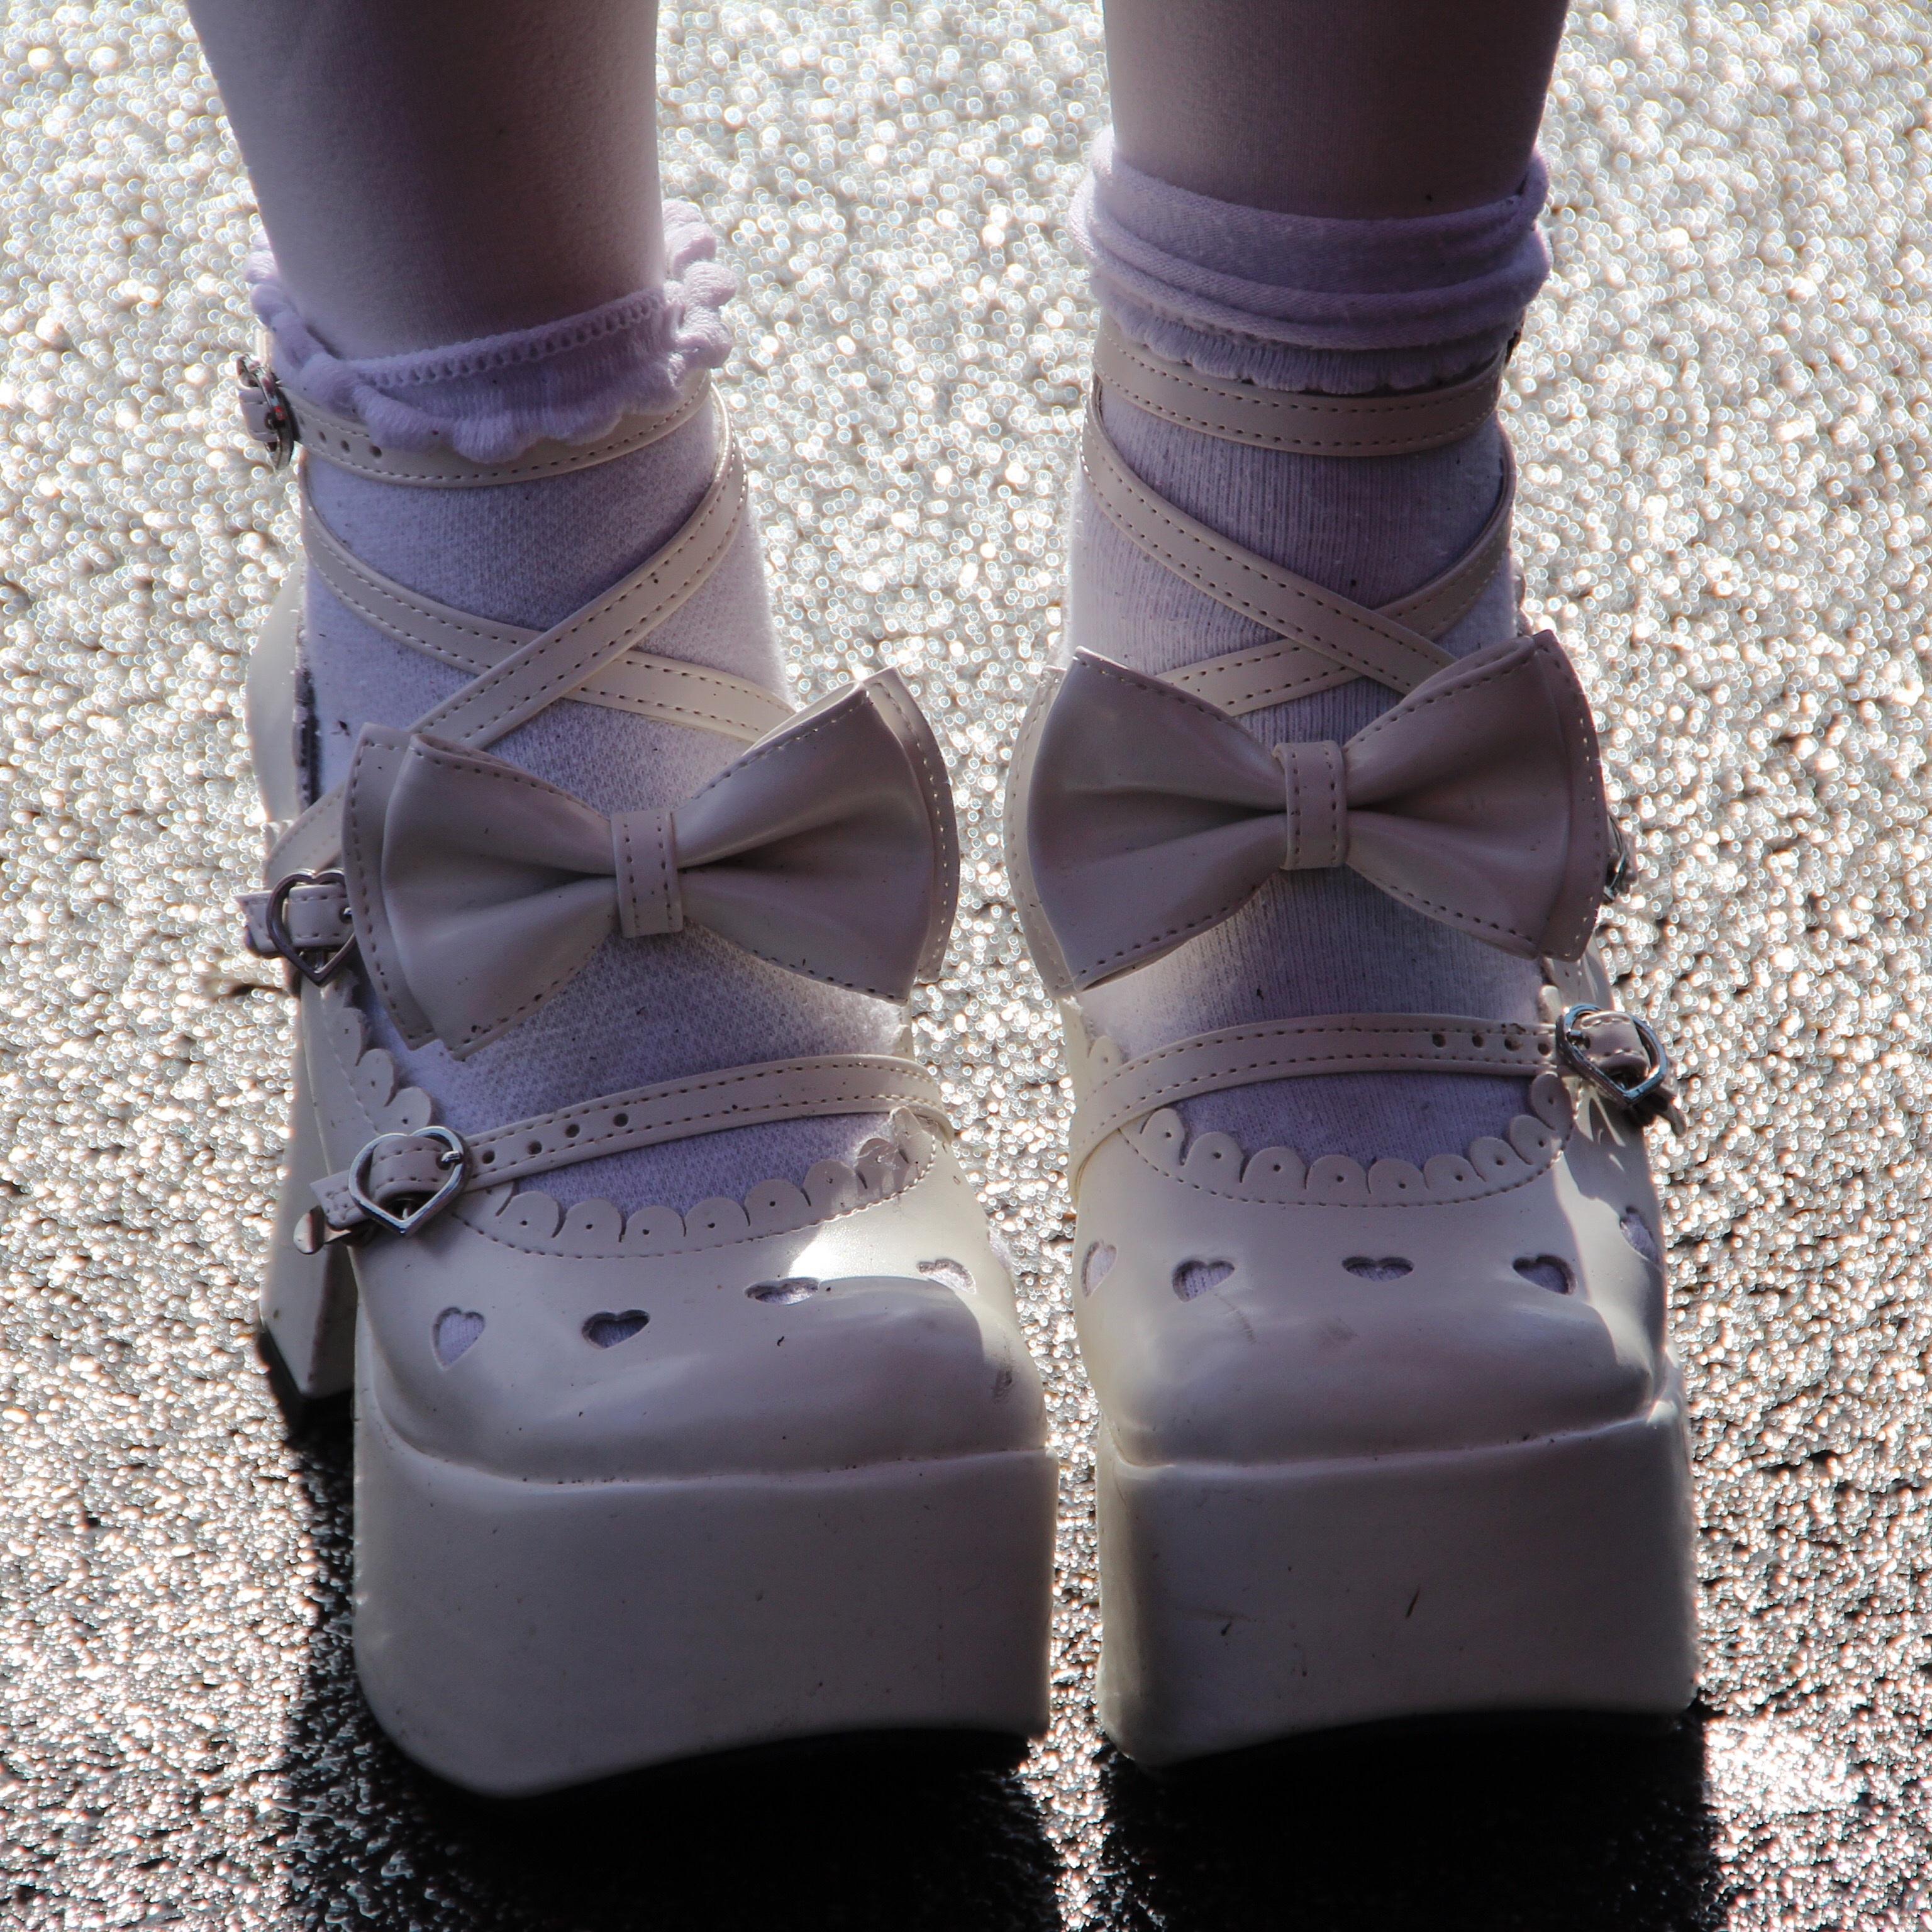
shoe, white, leg, arm, human body, shoes, cosplay, sneakers, footwear, anime, comic, manga, panel, convention, dress up, japantag, outdoor shoe